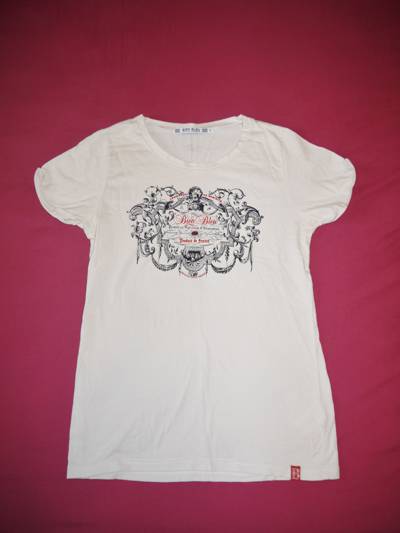
Waste category: clothes